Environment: real
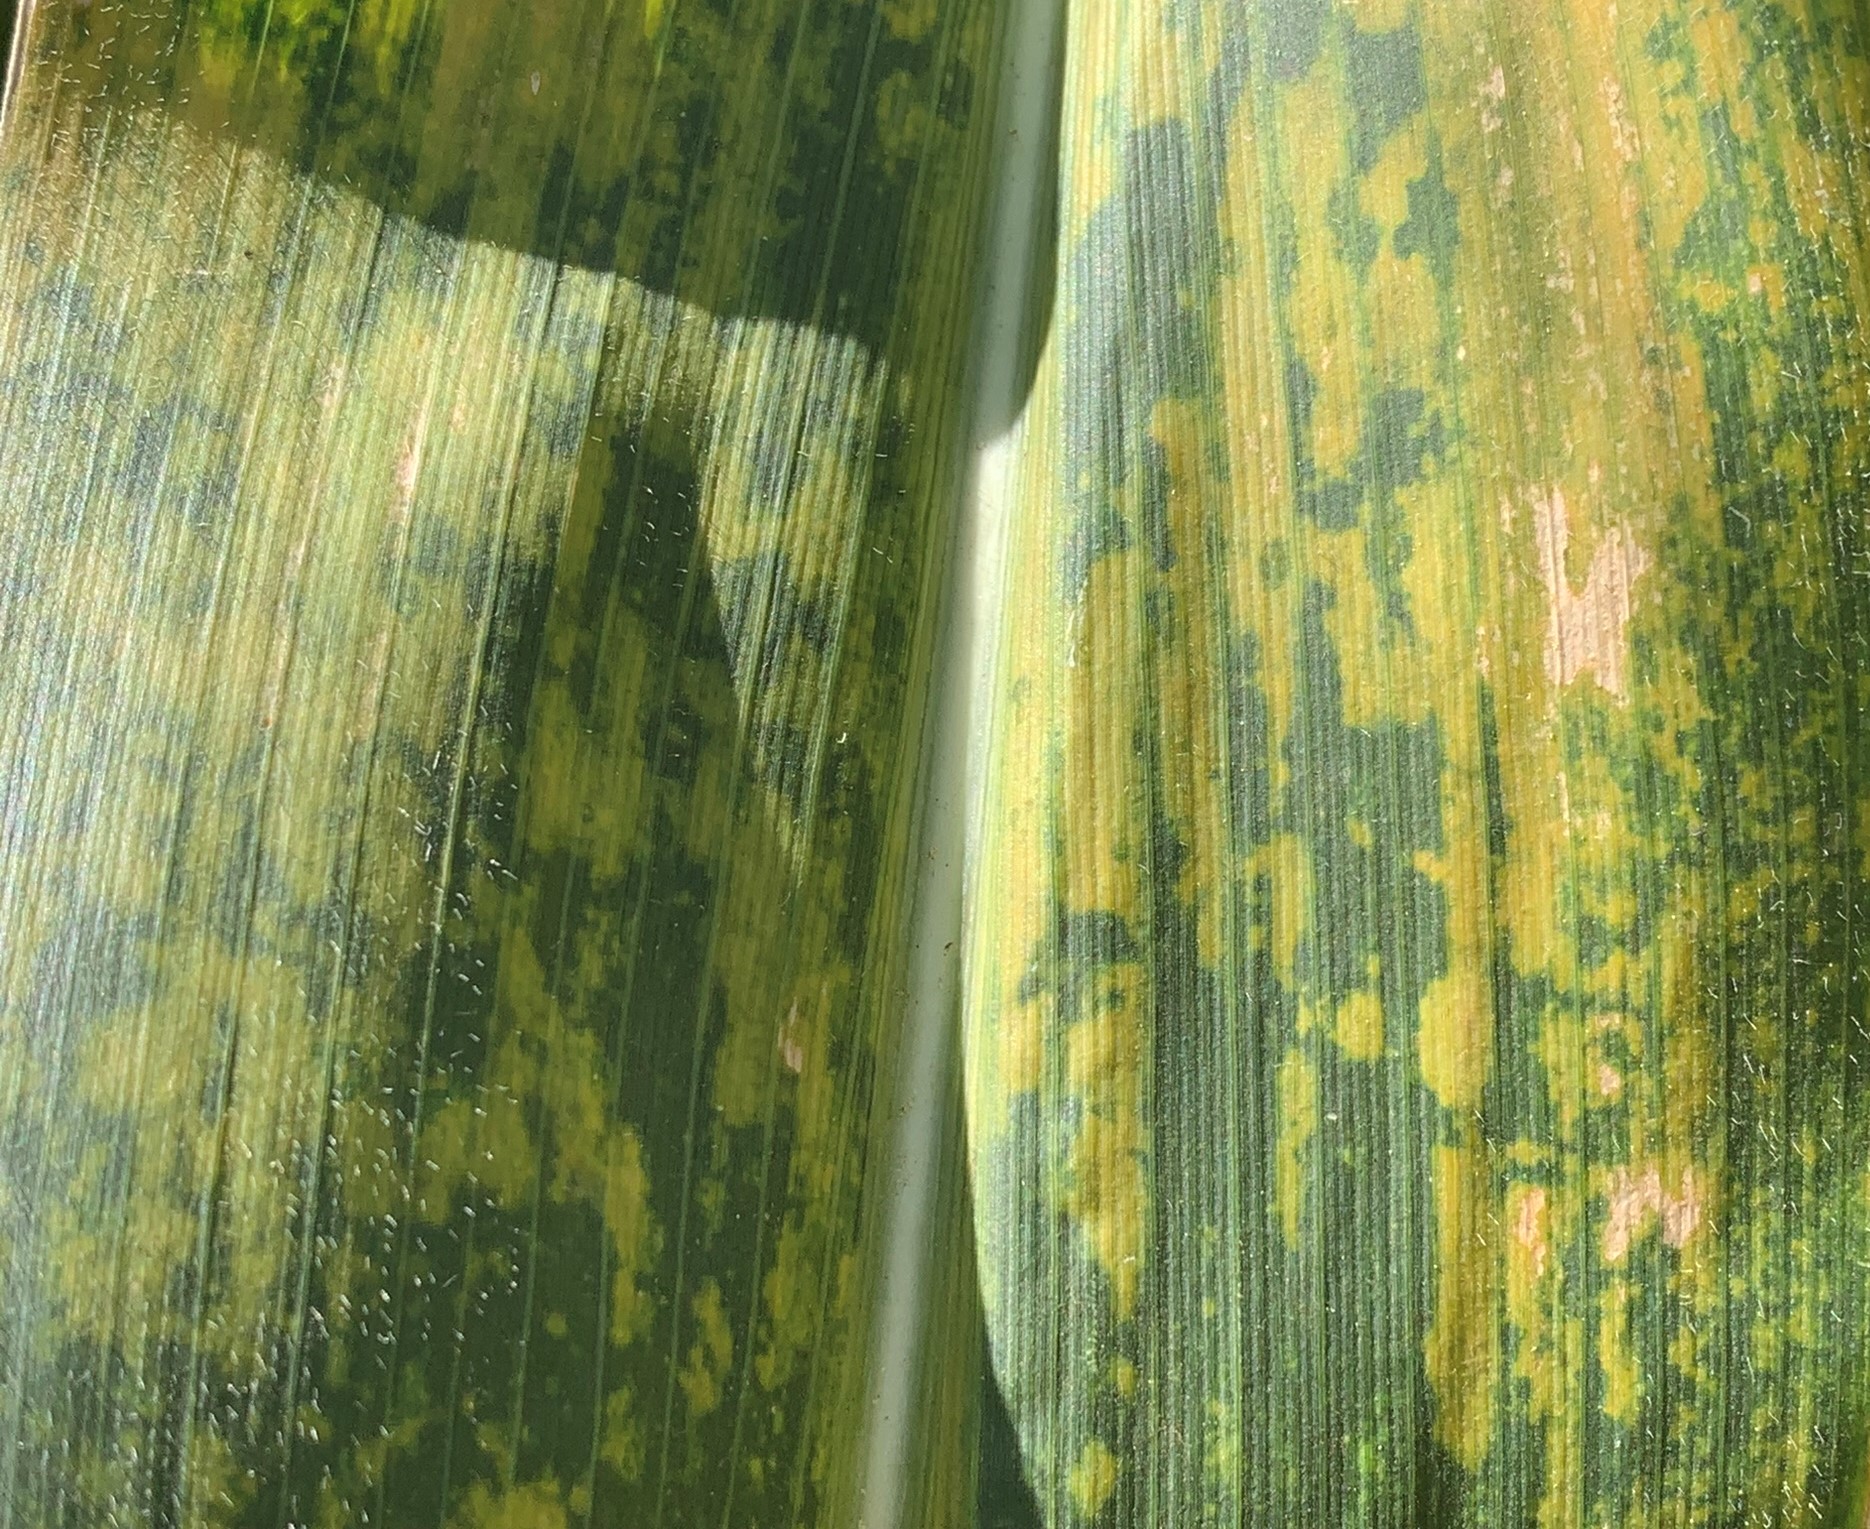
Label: lethal_necrosis